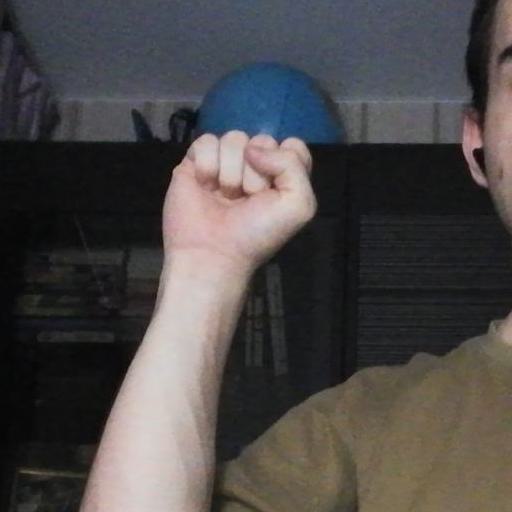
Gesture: fist